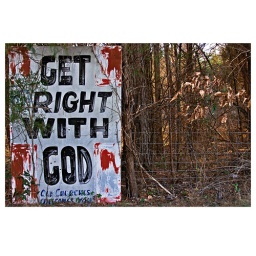
A sign on a fence off the side of the road on the way to my parents house in Horse Cave, Kentucky